Christgau's Record Guide: Rock Albums of the Seventies

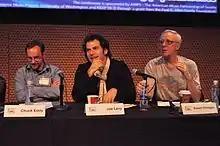
Three white men sat behind a table holding microphones and place cards

"Christgau's Record Guide" has been regarded as "essential rock writing" by literary academic Cornel Bonca. Chuck Eddy included it in his buying guide to books on rock music, while Jon Savage recommended it as a useful discography of 1970s punk rock. In 2006, all three "Consumer Guide" books were collectively ranked fifth on "The A.V. Club"s list of the 17 essential books about popular music; in the opinion of the list's writers, Christgau "made a sublime art of the capsule review, packing pithy observations and heartfelt appreciation into 150-word boxes". Michaelangelo Matos, a staff writer for the website, was greatly influenced by Christgau and said the first two volumes were books he had read most frequently as an adult. He highlighted Christgau's humor, ability to extract the essence of an album in a few sentences, and punctuating of reviews with letter grades, "a cunning rhetorical device as much as simple judgment". In 2016, "Billboard" placed the first volume at number 47 on a list of the 100 greatest music books; an accompanying blurb read: "His '70s collection offers a fantastic primer on rock and soul's most fruitful decade. Whether or not you share Christgau's passion for Al Green's 'Let's Get Married' or his disdain for all things Eagles, you'll love his pith and wit."